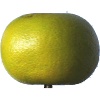
Label: Pomelo Sweetie 1